Cadmium cycle

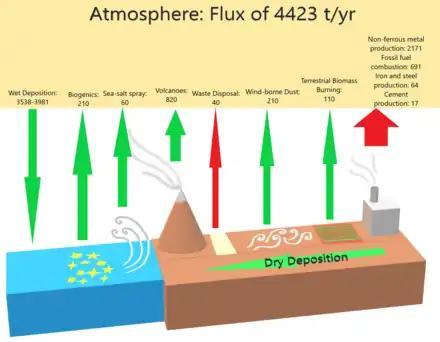
Cadmium cycle (anthropogenic and natural) showing fluxes and reservoir sizes. Dissolved riverine flux is 3,000 t/yr and particulate riverine flux is 23,000 t/yr. Fluxes are in t/yr.

The cadmium cycle is a biogeochemical cycle of dispersion and deposition of cadmium through the atmosphere, biosphere, pedosphere, and hydrosphere. Cadmium typically exists in the environment with an oxidation state of +2 but can be found with an oxidation state of +1 (though quite uncommon).